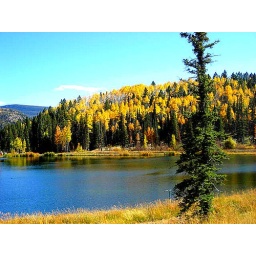
Fall shot of golden aspen, crisp green spruce and blue sky reflection in a small lake north of Durango, Colorado.